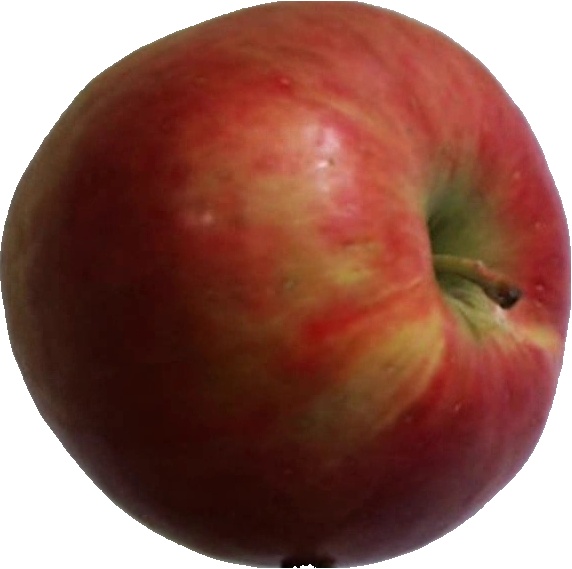
Label: apple_crimson_snow_1